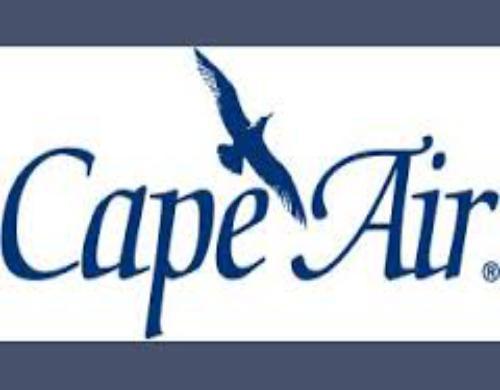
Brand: cape air
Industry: Transportation